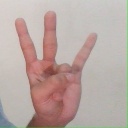
अक्षर: क्ष